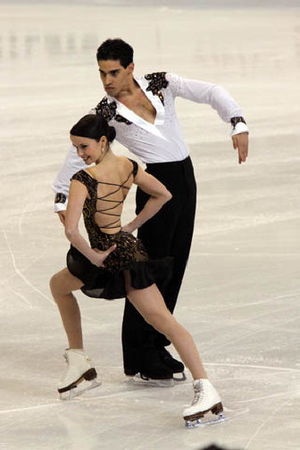
Pasodoble
Pasodoble på is af Luca Lanotte & Anna Cappellini.
Pasodoble er en tyrefægterinspireret dans, hvor herren fører damen, som hvis hun var den røde kappe.